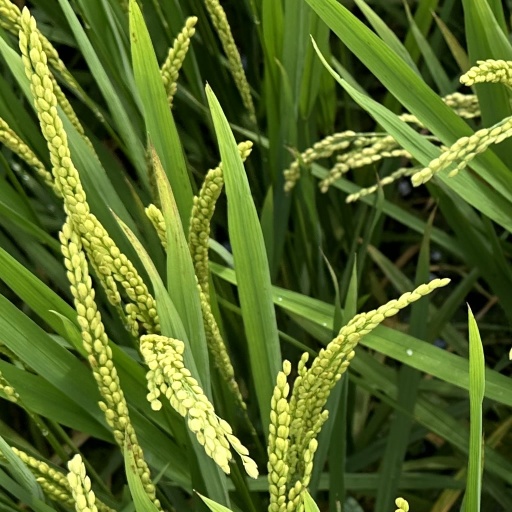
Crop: rice